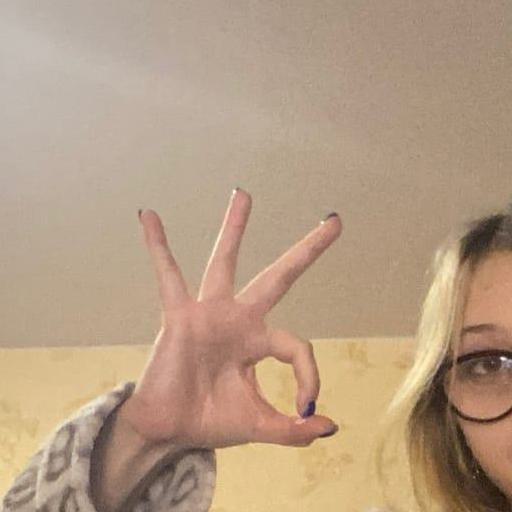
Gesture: ok